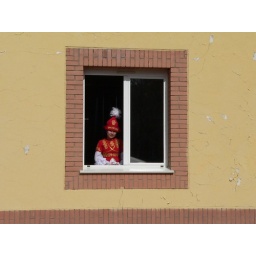
Kazak girl in a window of the Sputnik Hotel